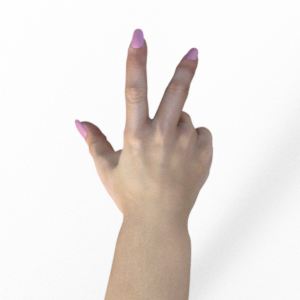
Label: scissors